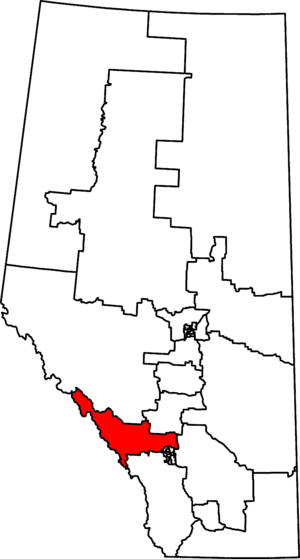
Banff—Airdrie est une circonscription électorale fédérale canadienne de l'Alberta qui contient la ville d'Airdrie et le Parc national de Banff. Elle a été créée en 2012 des circonscriptions de Wild Rose et Macleod.